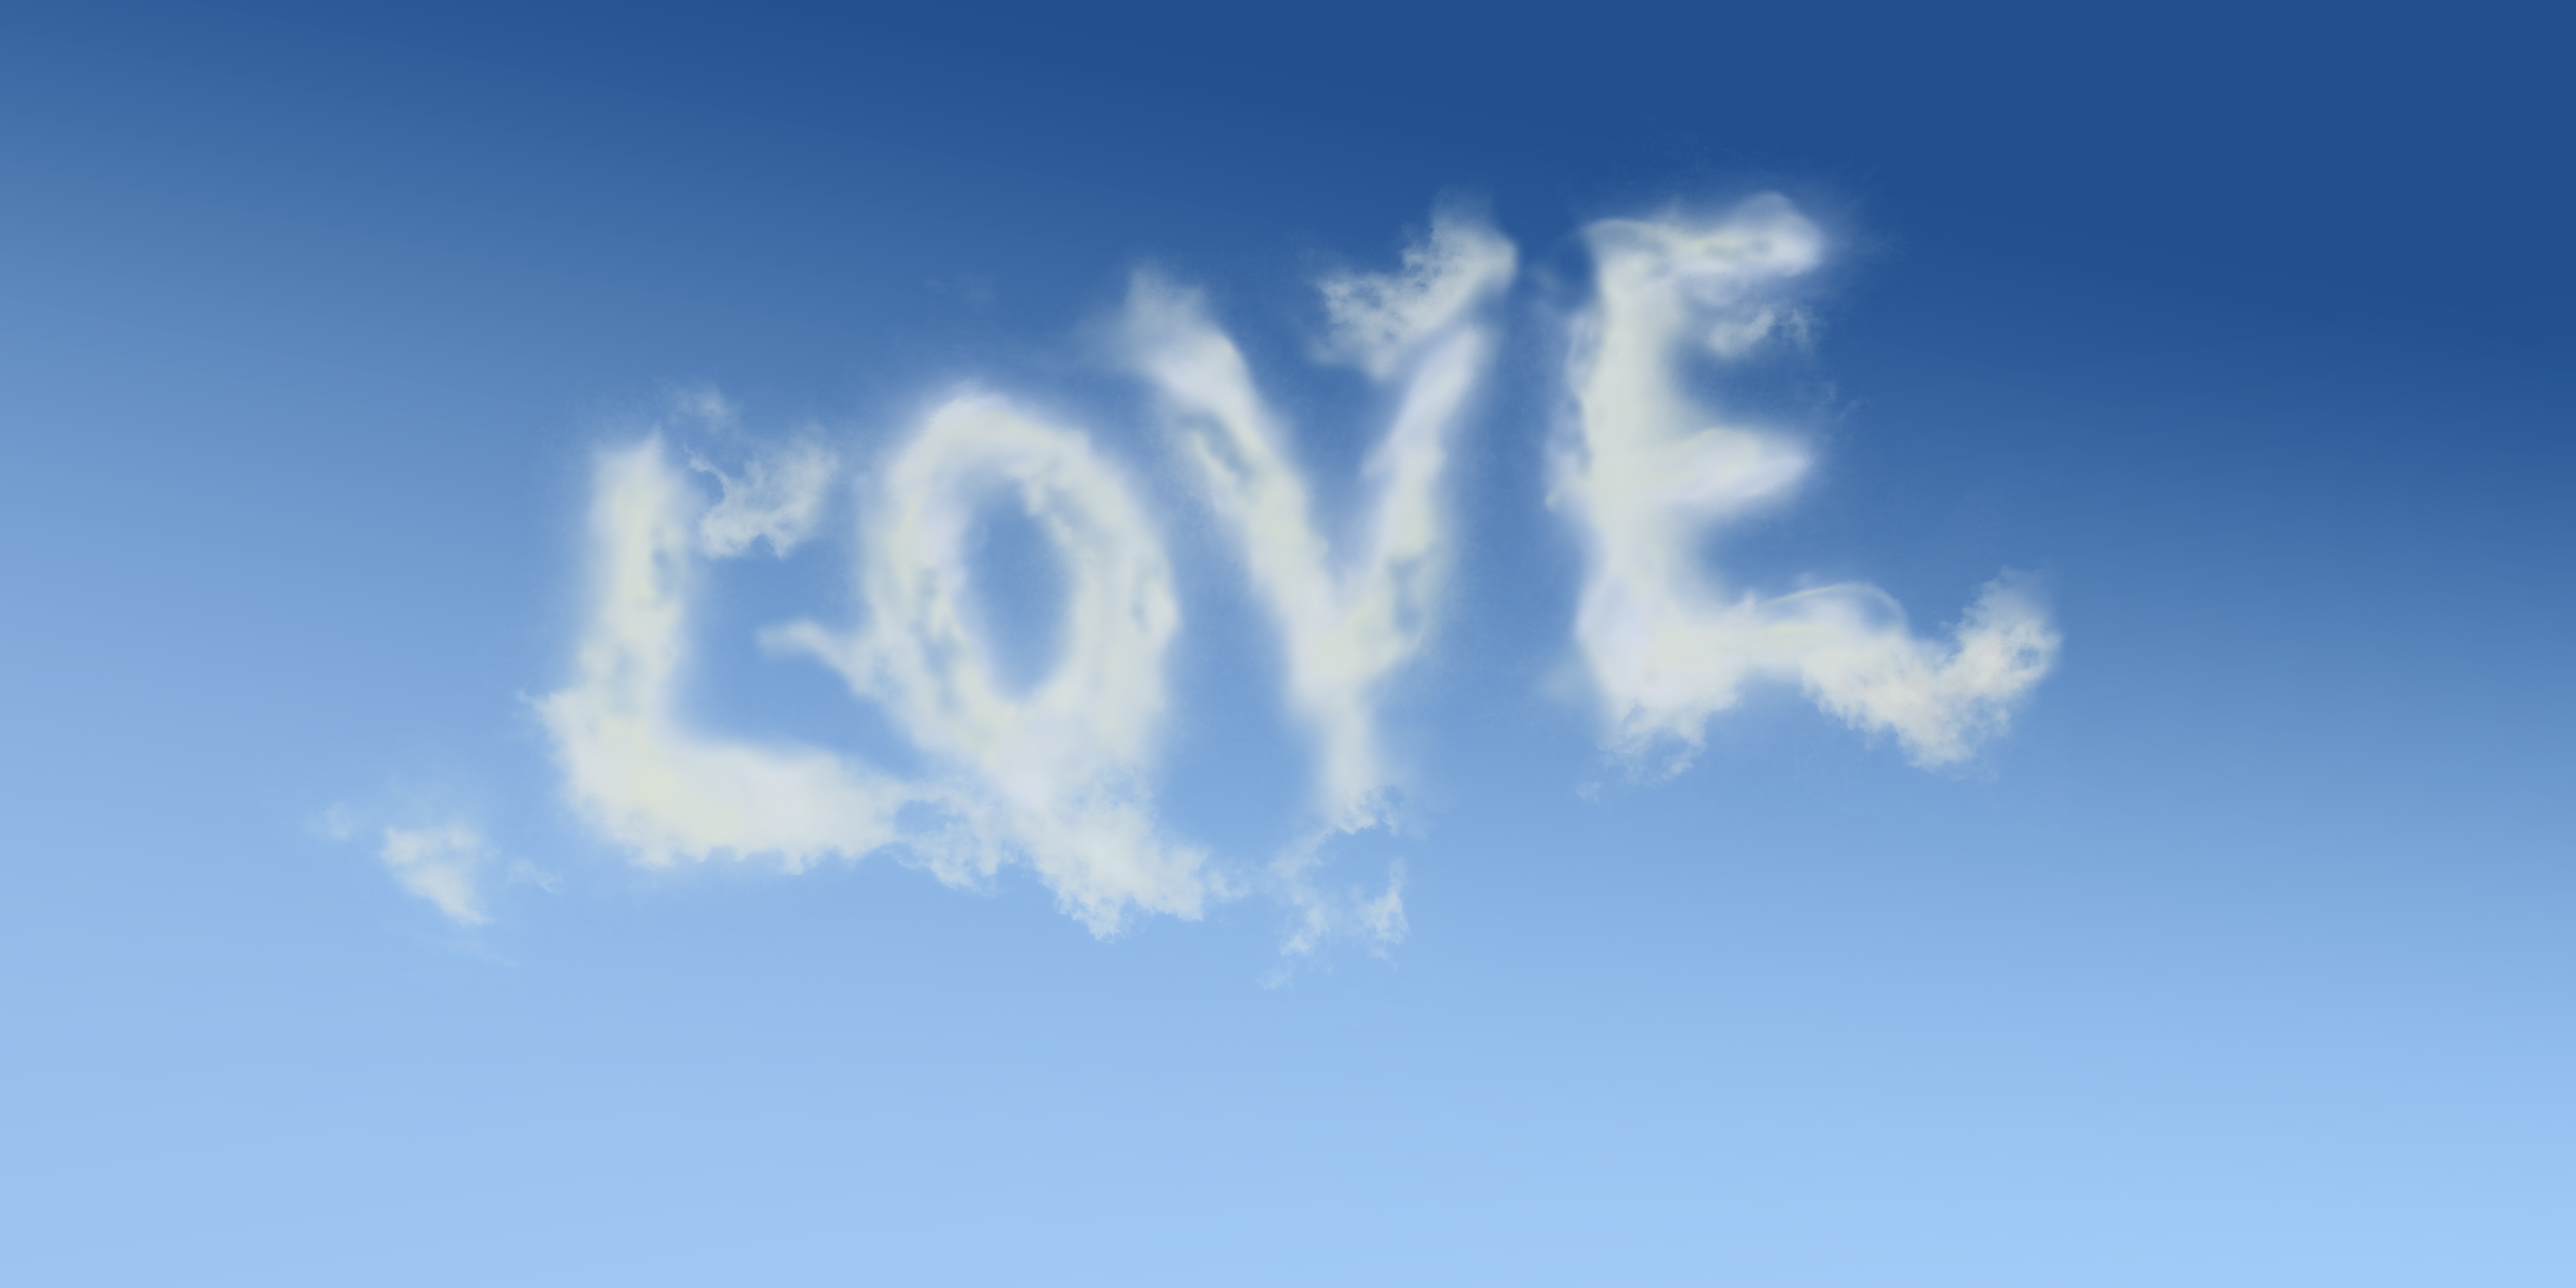
horizon, cloud, sky, atmosphere, daytime, love, cumulus, romance, romantic, baby, map, affection, clouds, background, design, wallpaper, postcard, valentine, greeting card, feelings, longing, valentine's day, mother's day, meteorological phenomenon, atmosphere of earth